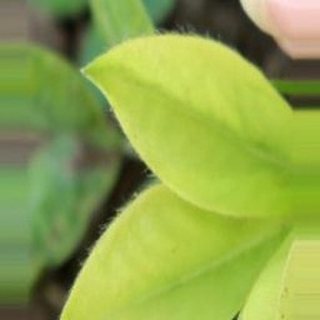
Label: groundnut_nutrition_deficiency